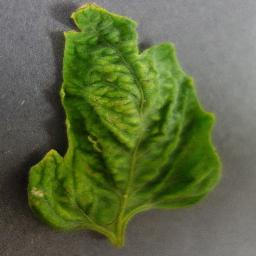
Label: Tomato___Tomato_Yellow_Leaf_Curl_Virus